Conwal Parish Church (Church of Ireland)

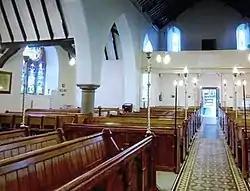
Church interior

There is a popular myth that the remains of Redmond O'Hanlon are also located on the church grounds. A large flat stone in the graveyard opposite the vestry door marks a Hanlon family grave several decades younger than the rapparee's death. An obelisk stands at the East side of the church to commemorate Rev. Dr. John Kinnear, a Presbyterian minister in Letterkenny, who was M.P. for County Donegal and carried the banner for Tenants Rights in the 1880s. Joseph Stopford, grandfather of Stopford Augustus Brooke, is a former rector of the church.